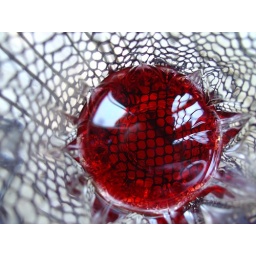
Some red juice in a glass in a net.